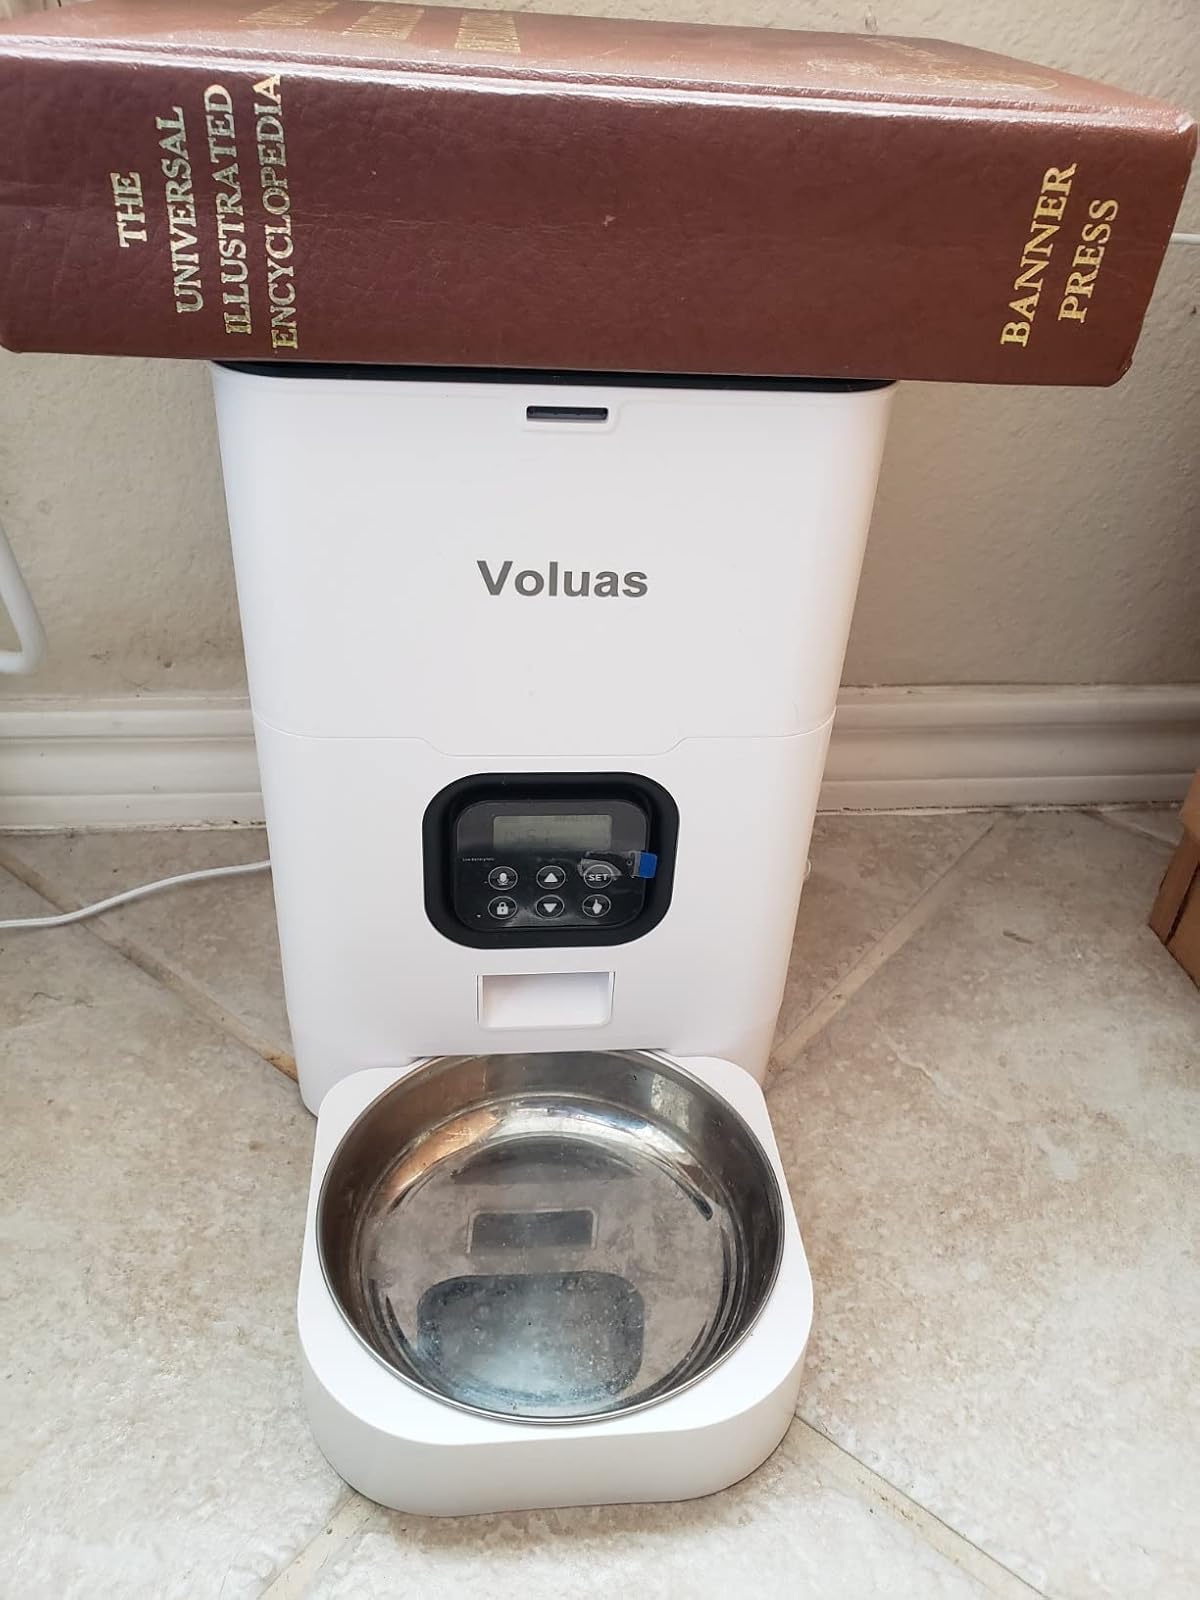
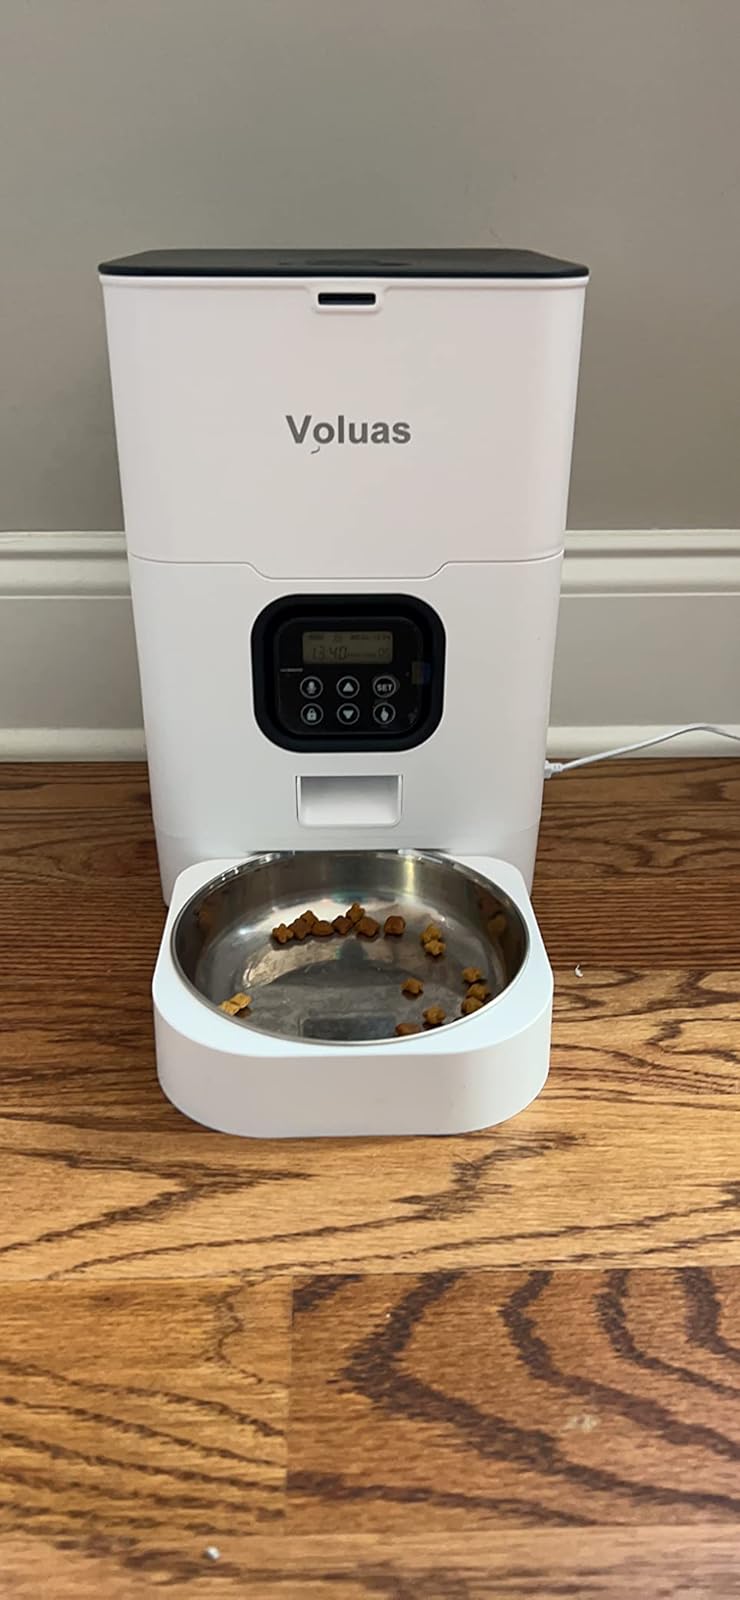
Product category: items_feeder
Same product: yes